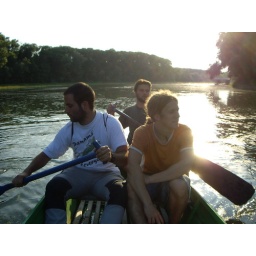
tree men in a boat (without concerning Sonja)